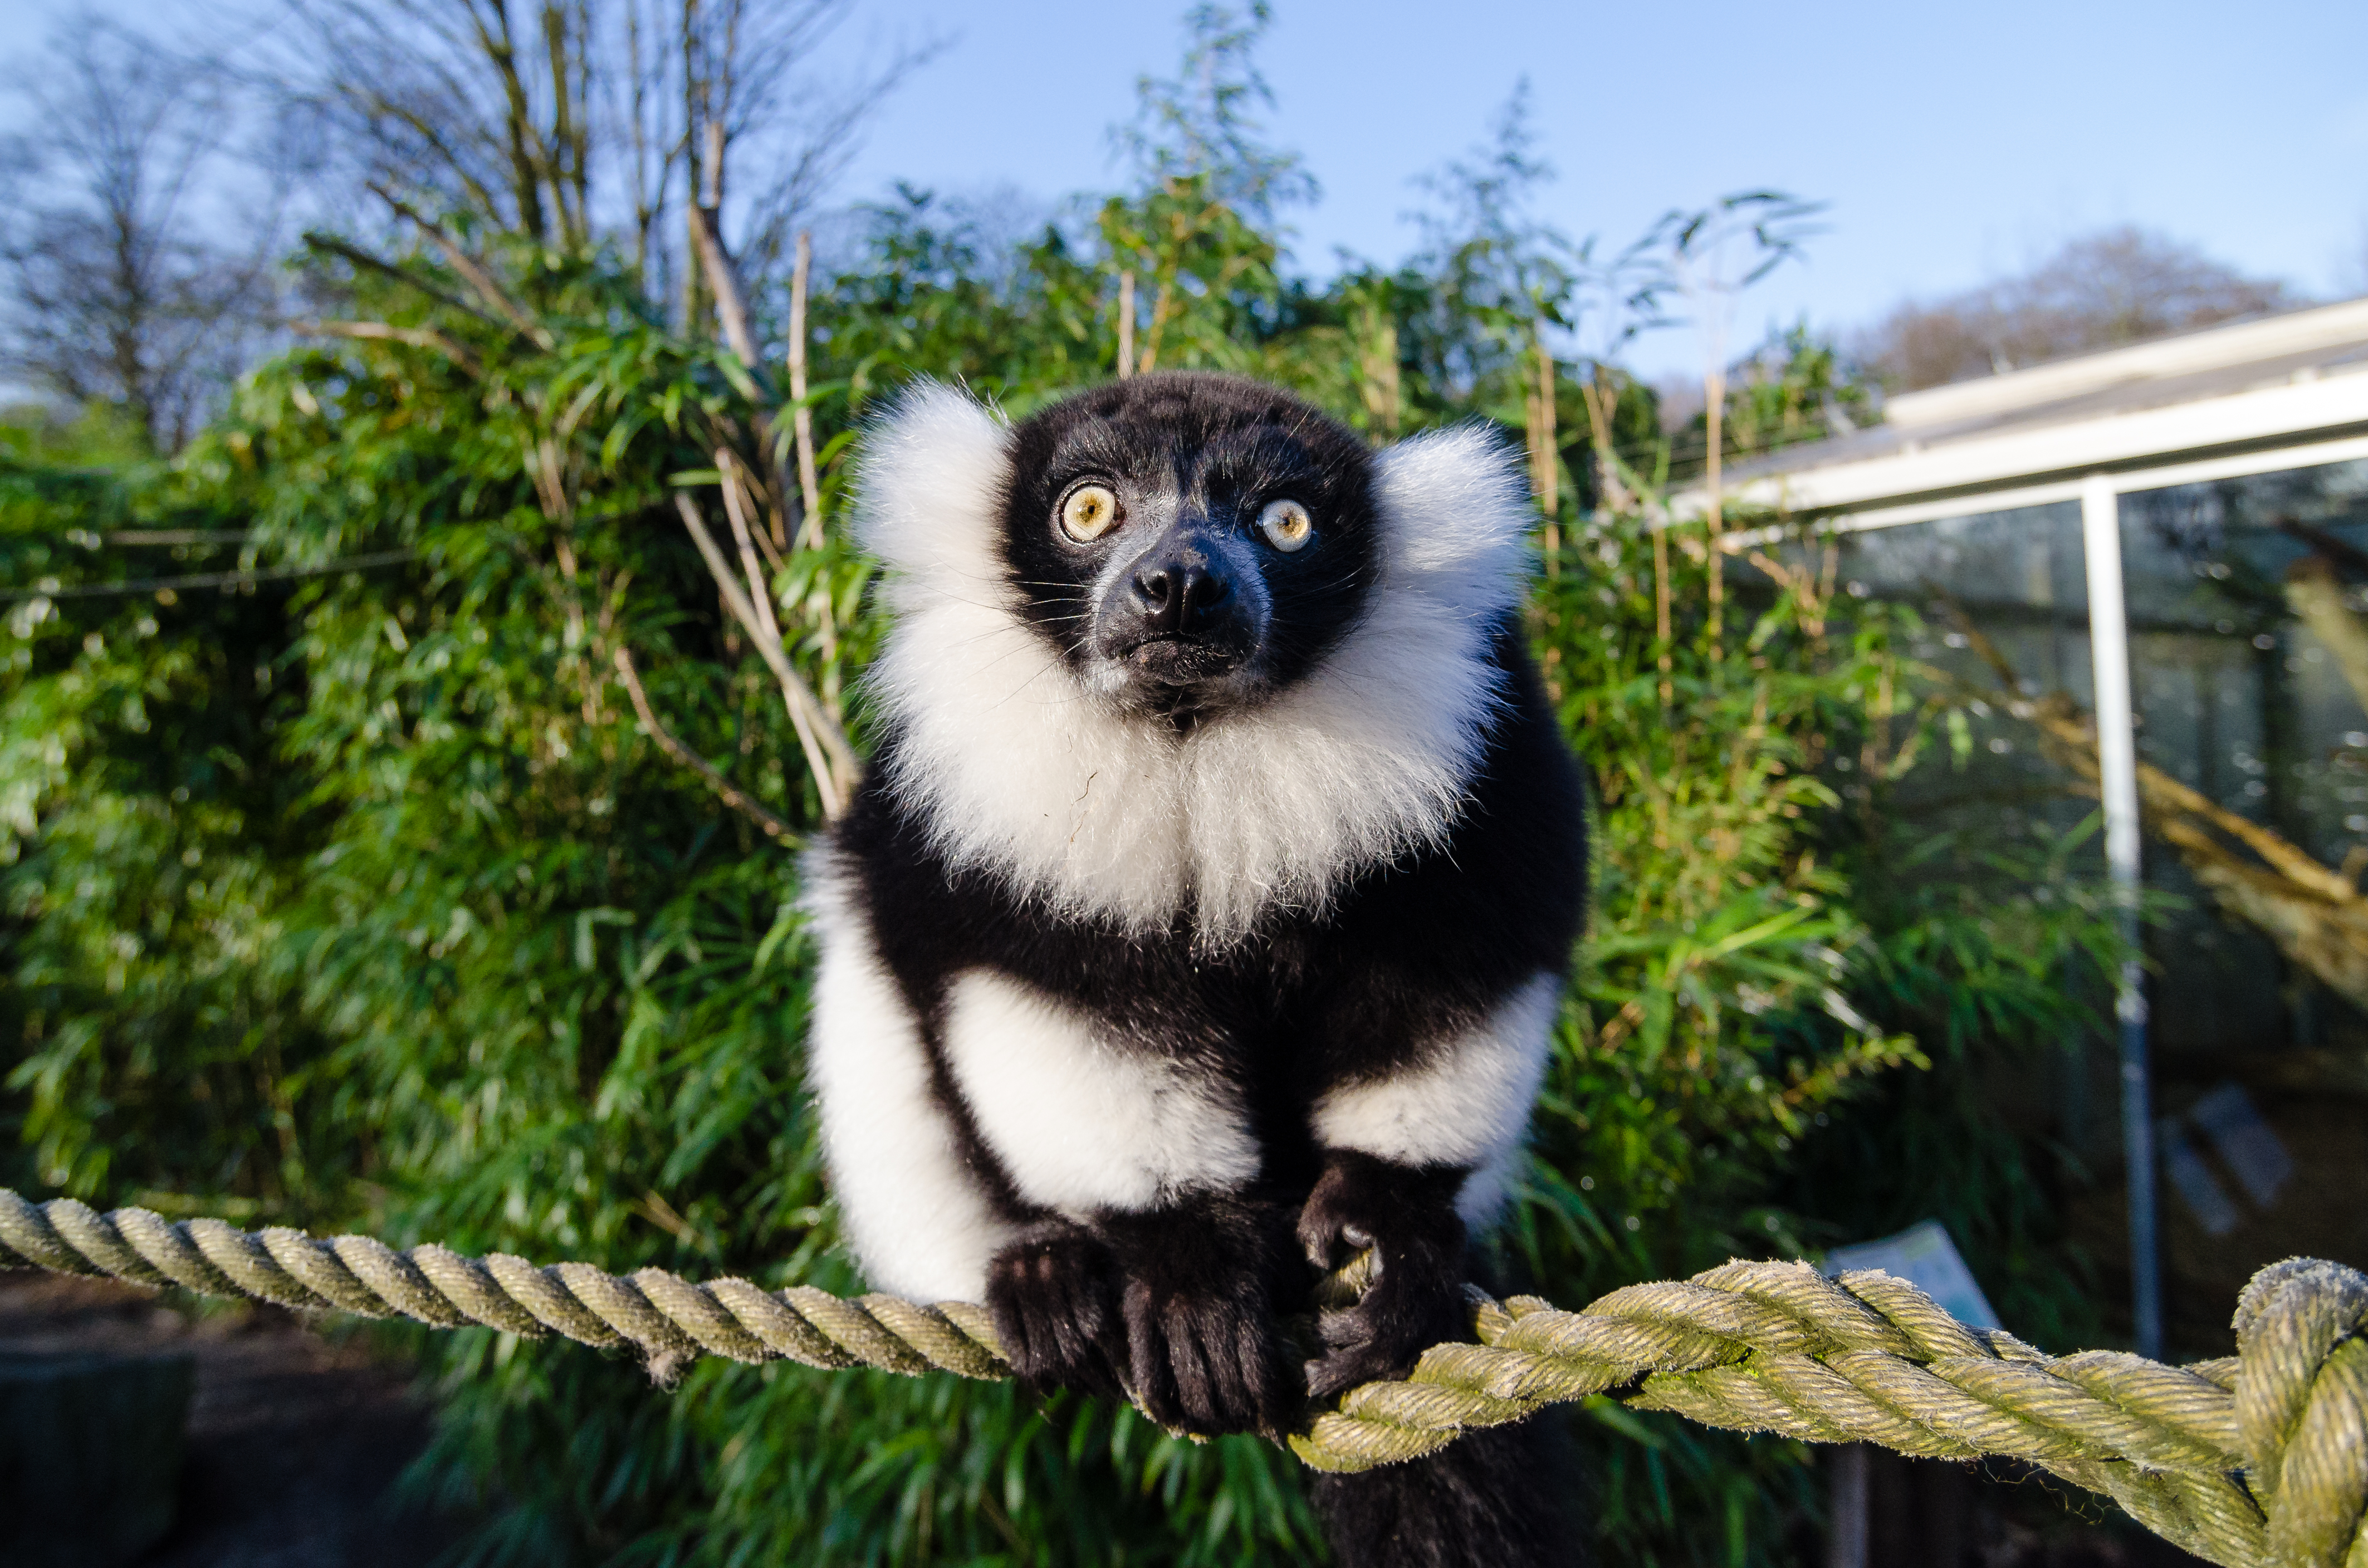
tree, branch, bokeh, white, feet, animal, cute, wildlife, zoo, fur, green, red, foot, mammal, nikon, black, blurred, fauna, primate, world, leaves, eyes, festival, et, raccoon, background, eye, domain, gibbon, public, endangered, madagascar, vertebrate, noir, blanc, negro, blanco, germany, deutschland, schwarz, y, day, schwarzweis, tier, fell, augen, grn, adorable, bamboo, lemur, critically, niedlich, tierpark, bambus, fse, madagaskar, iucn, list, ruffed, weiser, vari, lemuren, auge, fus, rufo, bianconero, wari, vareciapretoebranco, svartvit, var, new world monkey, procyonidae